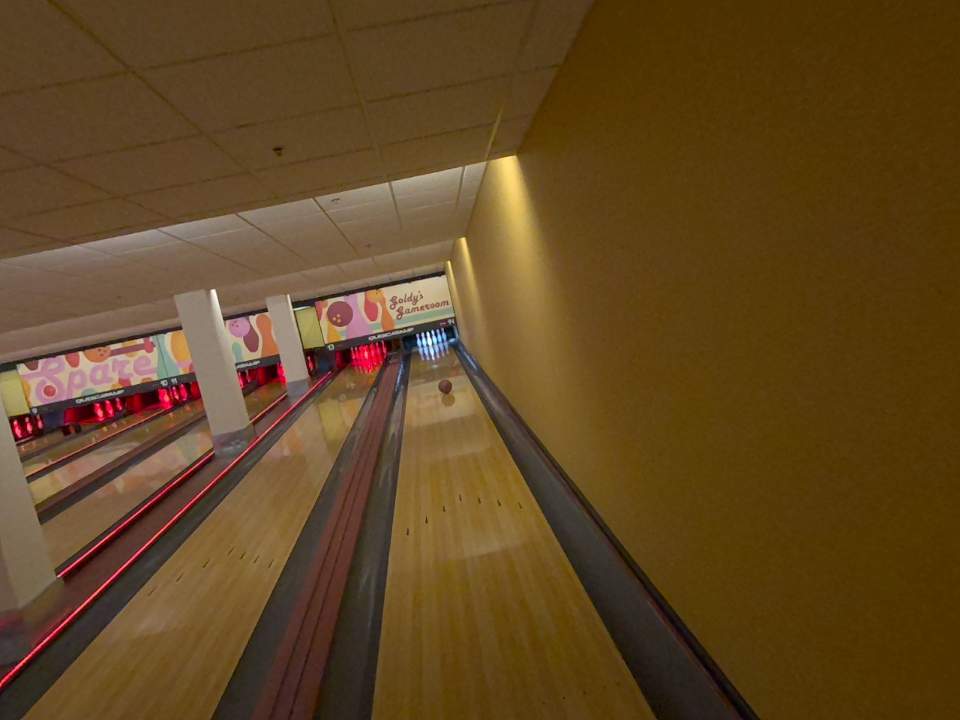
Object: bowling_ball